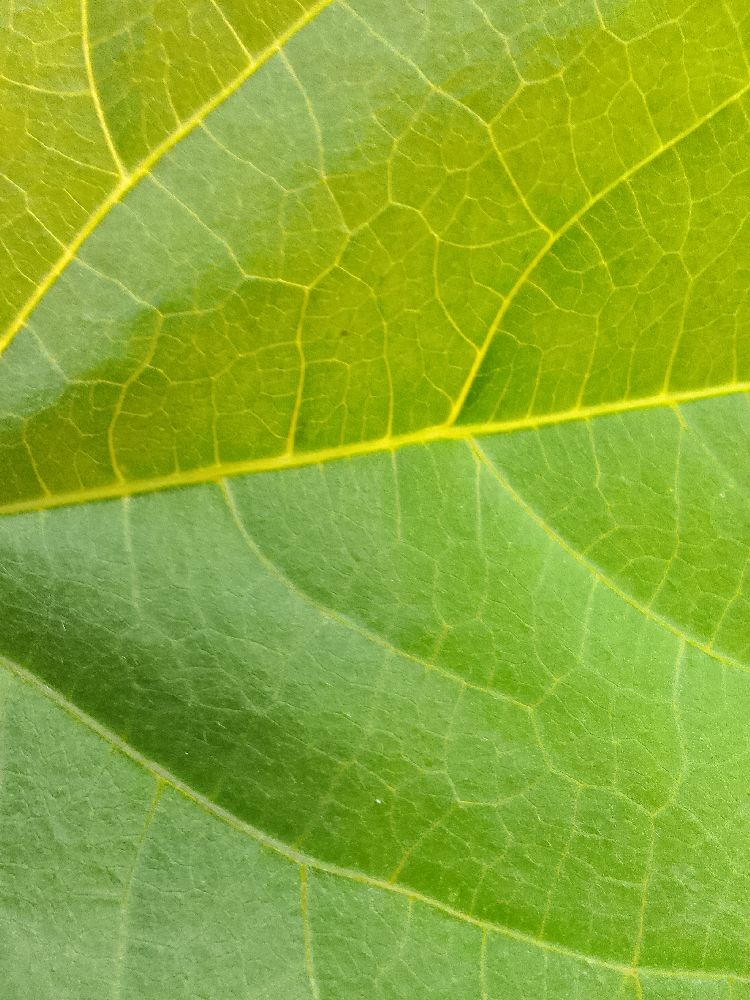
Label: healthy